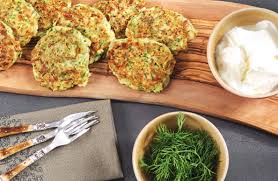
Yemek: mucver